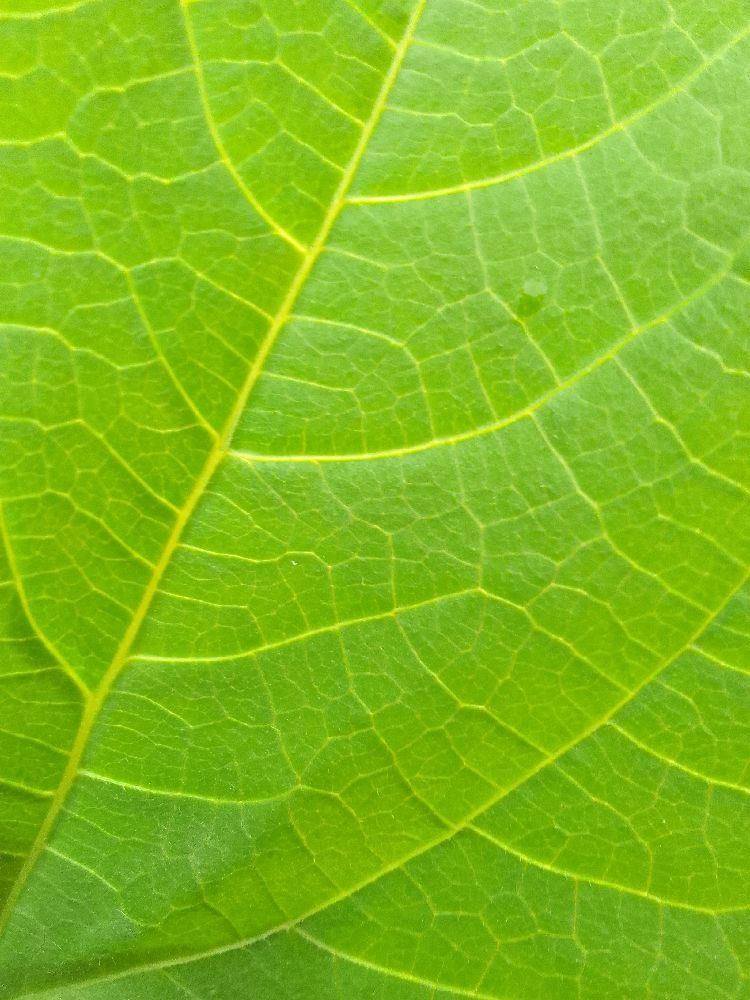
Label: healthy